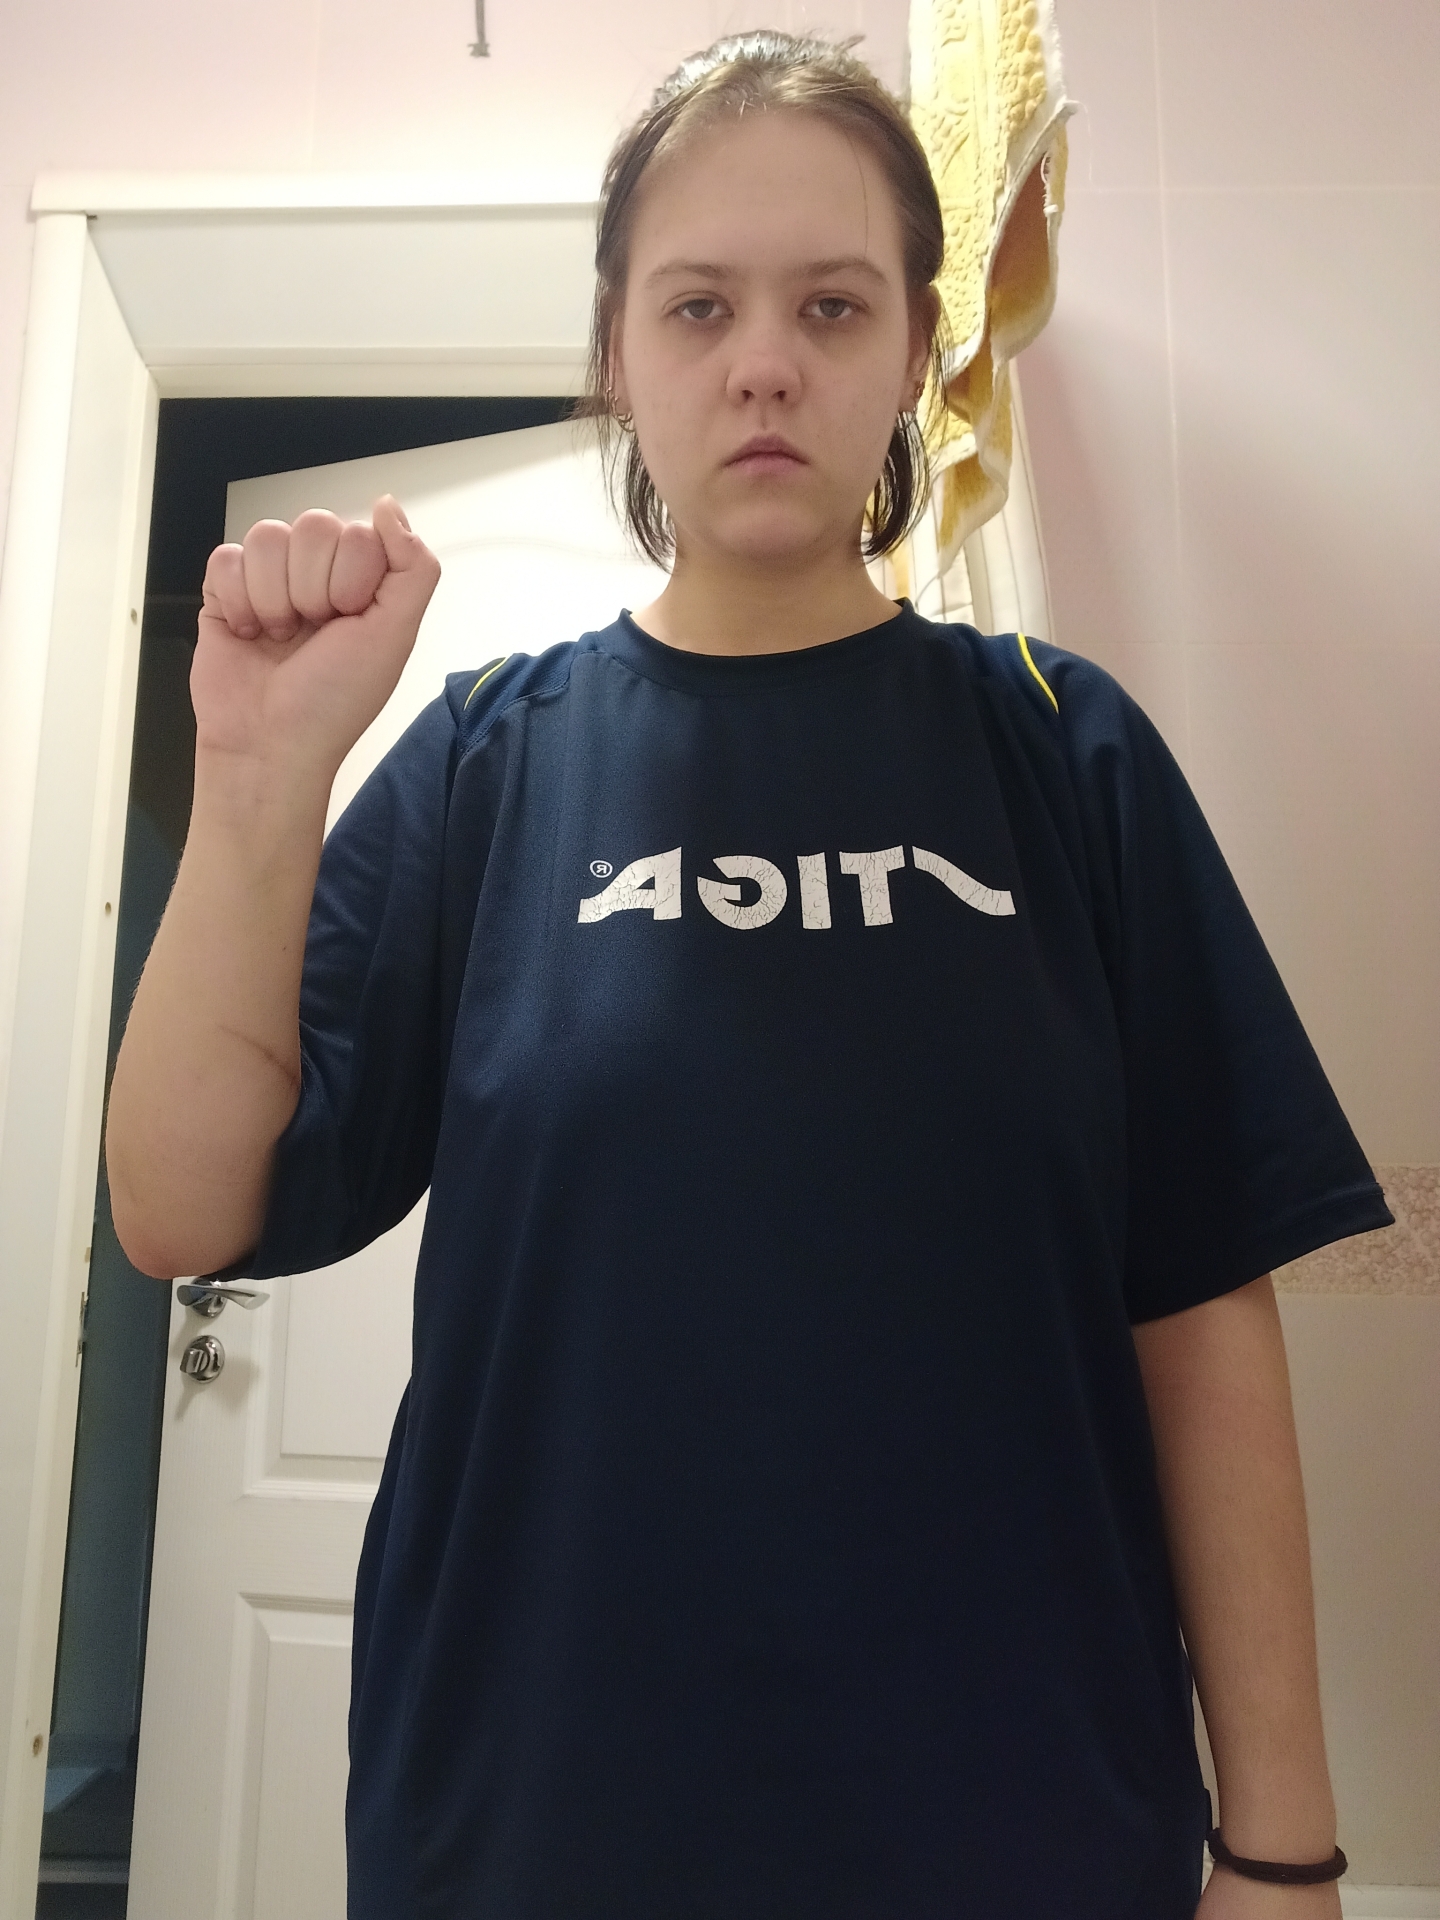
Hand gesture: fist